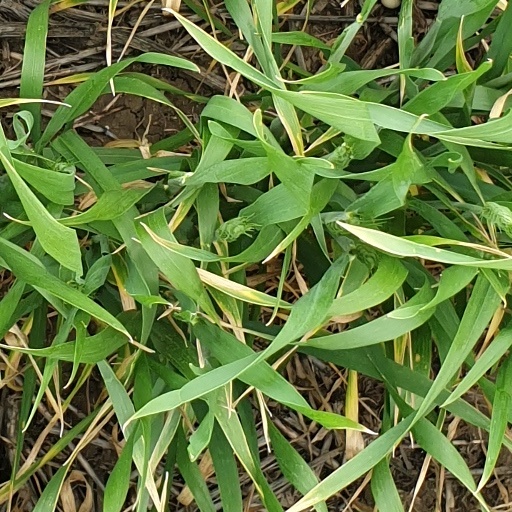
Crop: wheat